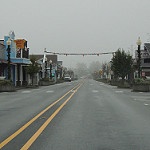
Scene: Outdoor